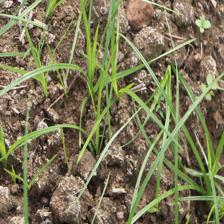
Label: Grass